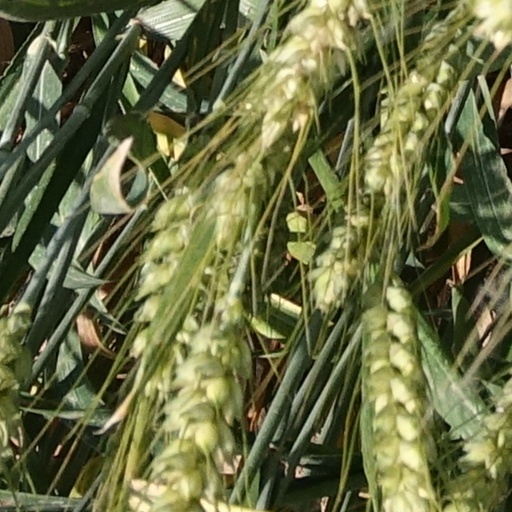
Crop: wheat